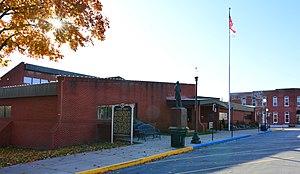
La ville de Plattsburg est le siège du comté de Clinton, situé dans l’État du Missouri, aux États-Unis. Sa population s’élevait à 2 319 habitants lors du recensement de 2010, estimée à 2 285 habitants en 2016.